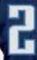
Number: 2